Hugo Almeida

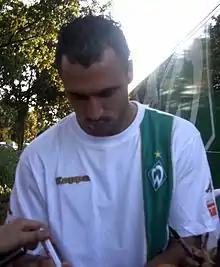
Almeida at Werder Bremen in 2006

Almeida served another loan stint in 2006–07, with a solid first year at the Bundesliga's Werder Bremen, where he rejoined former Porto teammate Diego. He totalled ten goals in 41 appearances (in all competitions), including one in a 2–1 home loss against Espanyol in the semi-finals of the UEFA Cup, his shot floating over the goalkeeper and into the net in an eventual 4–2 aggregate defeat; after seeing his chances at Porto definitely cut down with the arrival of strikers Edgar and Ernesto Farías in August 2007, he decided to accept Bremen's offer for a permanent switch, penning a four-year deal worth €4 million.